Warren Mears

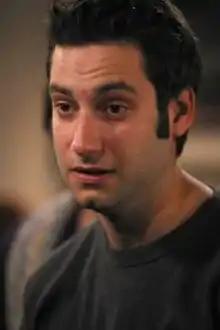
Adam Busch as Warren Mears

Warren Mears is a fictional character that is portrayed by Adam Busch in the American television series "Buffy the Vampire Slayer". The character also appears in canonical comic book series continuation of that series. He is the main antagonist in season 6, until Willow turns to her dark side and kills him.